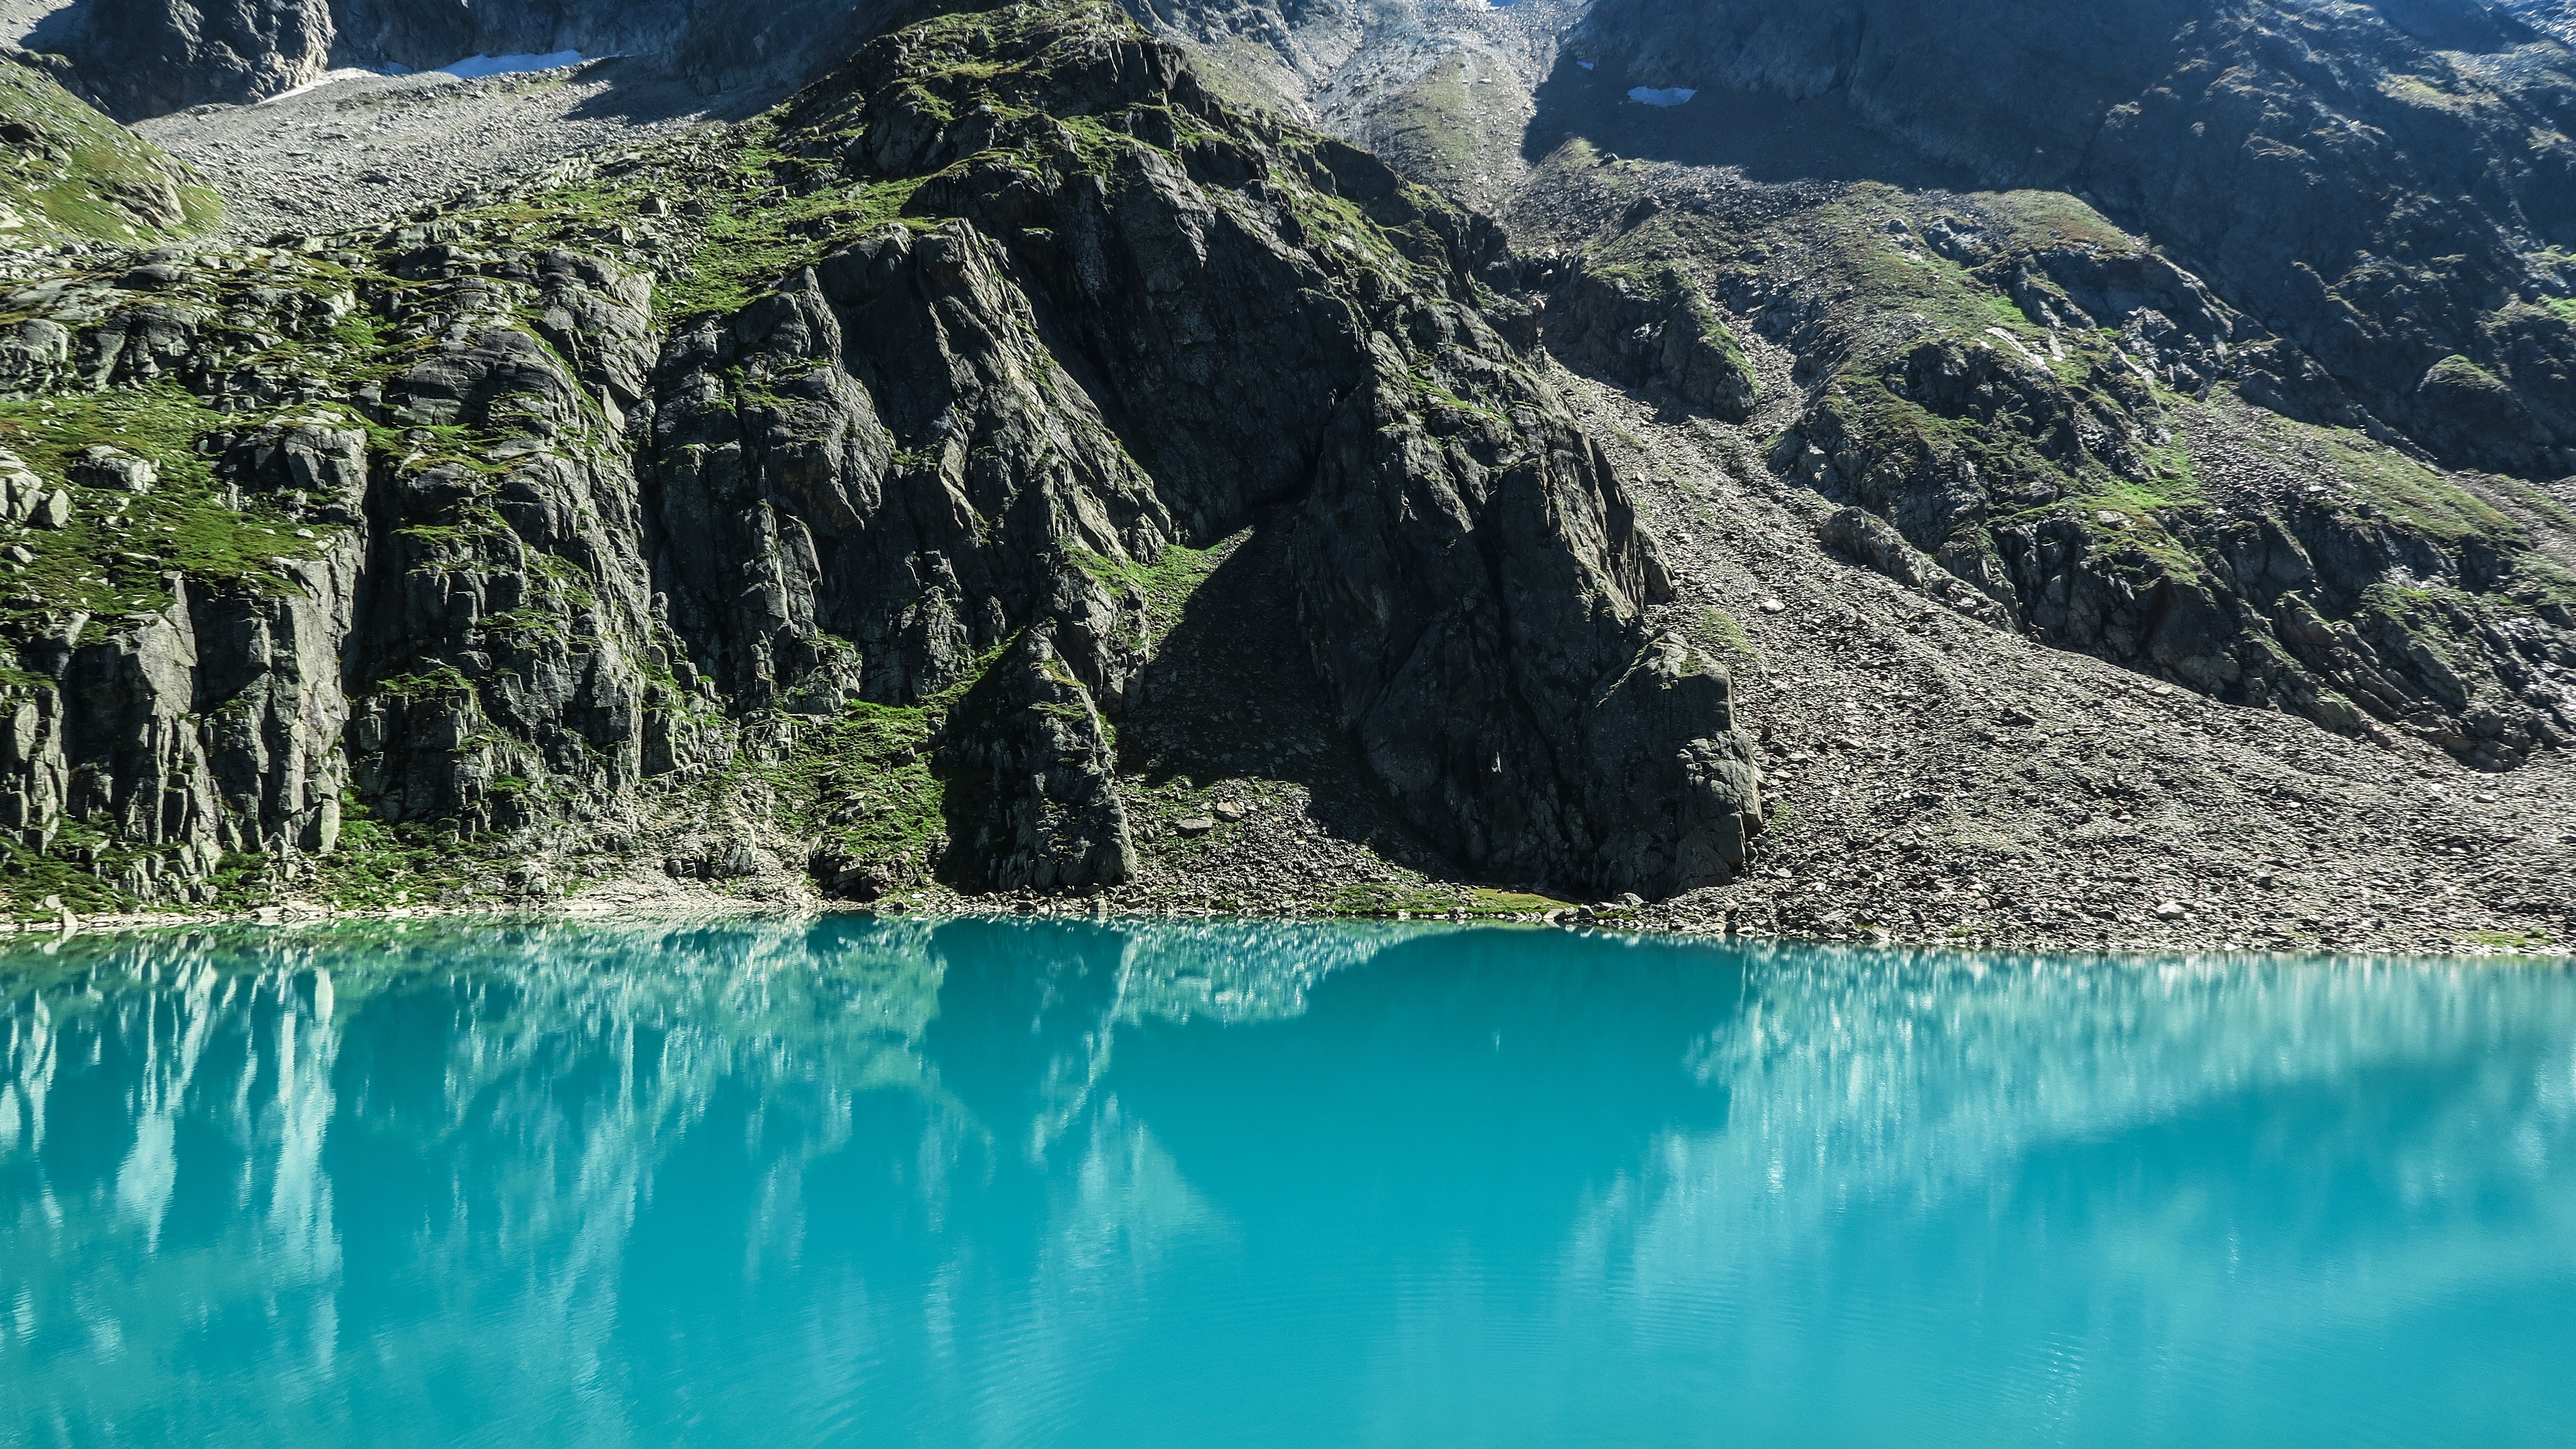
landscape, sea, coast, water, nature, mountain, lake, mountain range, cliff, reflection, scenic, bay, fjord, reservoir, terrain, rocks, outdoors, landform, rocky mountain, geographical feature, mountainous landforms, glacial landform